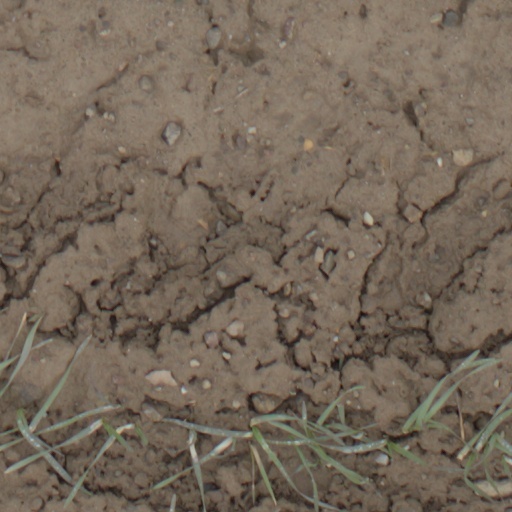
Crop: wheat